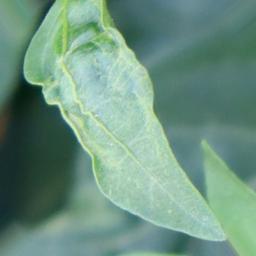
Label: healthy